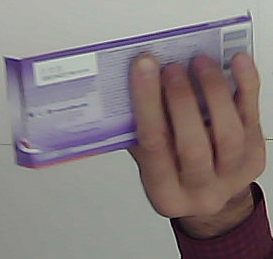
Product: milka_chocolate